Suffolk County Almshouse Barn

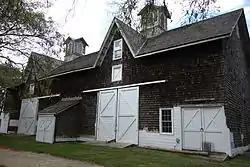

Suffolk County Almshouse Barn is a historic hay and livestock barn located at Yaphank in Suffolk County, New York. It was built in 1871 and the large multi-story barn has a broad gable roof and wood shingle sheathing. It is the only extant structure from the Suffolk County Almshouse.